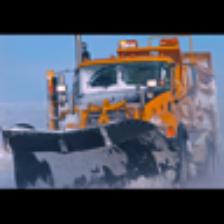
Label: NonHuman